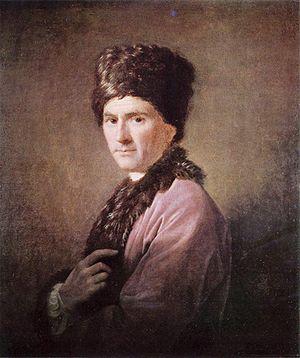
Jean-Jacques Rousseau, né le 28 juin 1712 à Genève et mort le 2 juillet 1778 à Ermenonville, est un écrivain, philosophe et musicien genevois francophone. Orphelin de mère très jeune, sa vie est marquée par l'errance. Si ses livres et lettres connaissent à partir de 1749 un fort succès, ils lui valent aussi des conflits avec l'Église catholique et Genève qui l'obligent à changer souvent de résidence et alimentent son sentiment de persécution. Après sa mort, son corps est transféré au Panthéon de Paris en 1794.
La philosophie de l'histoire est la branche de la philosophie traitant du sens et des finalités du devenir historique. Elle regroupe l'ensemble des approches, se succédant de l'Antiquité à l'époque contemporaine, tendant à affirmer que l'histoire n'est pas le fruit du hasard, de l'imprévu, voire du chaos, mais qu'elle obéit à un dessein en suivant un parcours. Dans une perspective chronologique, on peut globalement distinguer cinq étapes.
L’autobiographie est un genre littéraire et artistique. Son étymologie grecque définit le fait d’écrire sur sa propre vie. Au sens large l’autobiographie se caractérise donc au moins par l’identité de l’auteur, du narrateur et du personnage. Le mot est assez récent, il n’est fabriqué qu’au début du XIXᵉ siècle. L’approche actuelle parle dans ce cas plutôt de « genre autobiographique », réservant à « autobiographie » un sens plus étroit qu’a établi Philippe Lejeune dans les années 1970.
L’évolution des styles littéraires a toujours suivi l’évolution des modes de vie et des coutumes. C’est ainsi qu’au XVIIIᵉ siècle, la littérature n’est plus uniquement prétexte à accorder des origines divines à des civilisations, à raconter des tragédies, à distraire ou à véhiculer une idéologie politique, mais voit pour la première fois des auteurs parler d’eux-mêmes dans leurs ouvrages. Historiquement, Rousseau est l’un des premiers à parler clairement de lui dans ses œuvres en employant le « je ». Cette personnification des ouvrages, qui intervient de manière novatrice et inattendue, amène la critique à s’en prendre à ces écrivains d’un genre nouveau qui affirment leur foi en l’homme. On a du mal à émerger, en littérature, de ce siècle de référence qu’est le XVIIᵉ siècle où, comme l’affirme Blaise Pascal, « le moi est haïssable ». Aussi est-il intéressant de se demander si ces critiques ont lieu d’être, de s’interroger sur les raisons amenant Rousseau à utiliser et à défendre la première personne, et si cela fait de lui un écrivain préromantique.
René-Louis de Girardin, marquis de Vauvray, poursuivit une brève carrière militaire avant de devenir en 1766 seigneur d'Ermenonville et créateur des jardins d'Ermenonville. Premier jardin à l'anglaise sur le continent, ce dernier fut à l'origine de la mode des jardins paysagers anglo-chinois et exerça une influence sur la création de parcs jusqu'au milieu du XIXᵉ siècle. Girardin avait aussi des ambitions de philosophe, réformateur social et musicien, entre autres, mais ne laissa aucune œuvre d'envergure de ses autres domaines d'activités intellectuelles.
Bourgoin-Jallieu est une commune du département de l'Isère, située dans la région Auvergne-Rhône-Alpes, en France.
A Vindication of the Rights of Woman: with Strictures on Political and Moral Subjects traduit en français par Défense des droits de la femme ou Défense des droits des femmes, suivie de quelques considérations sur des sujets politiques et moraux, publié en 1792 par l’écrivaine britannique Mary Wollstonecraft, est un essai féministe, l'un des tout premiers du genre.
L'expression société civile est une catégorie de sciences ou d'idéologie politique d'origine anglo-saxonne qui a reçu plusieurs sens différents, parfois opposés.
Le parc Jean-Jacques-Rousseau est un parc à l'anglaise situé à Ermenonville, dans le département de l'Oise.
La justice est un principe philosophique, juridique et moral fondamental : suivant ce principe, les actions humaines doivent être approuvées ou rejetées en fonction de leur mérite au regard de la morale, du droit, de la vertu ou de tout autre norme de jugement des comportements. Quoique la justice soit un principe à portée universelle, ce qui est considéré comme juste varie grandement suivant les cultures. La justice est un idéal souvent jugé fondamental pour la vie sociale et la civilisation.